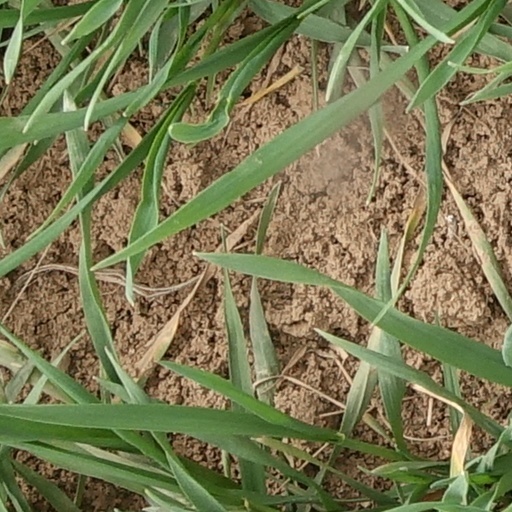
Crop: wheat